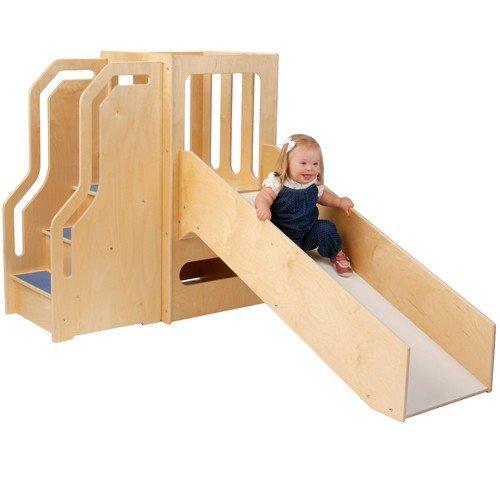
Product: Constructive Playthings CPW-1 Space-Saver Wooden Activity Center for Children 18-35 Months
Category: Toys & Games | Baby & Toddler Toys | Activity Play Centers
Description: RECOMMENDED AGES: The Space Saver Wooden Activity Center is recommended for children 18-35 months old.
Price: $14.99
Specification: Shipping Weight: 1.6 ounces (View shipping rates and policies)|ASIN: B004IZKG0M|Item model number: CPW-1|    #288919    in Preschool Toys    |    #1230    in Baby Activity Play Centers